Fieldtrip (Teenagers from Outer Space)

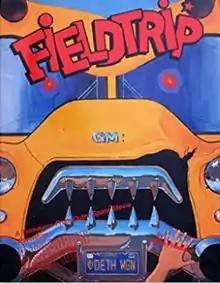
Cover art by Scott Ruggles, 1987

In "Fieldtrip", the students of Valleyview High School go on a field trip accompanied by their Alien Control Officer, where they are confronted by killer schoolbuses, demon bikers, and pirates. The scenario comes with a mini-boardgame titled "Save the Earth."